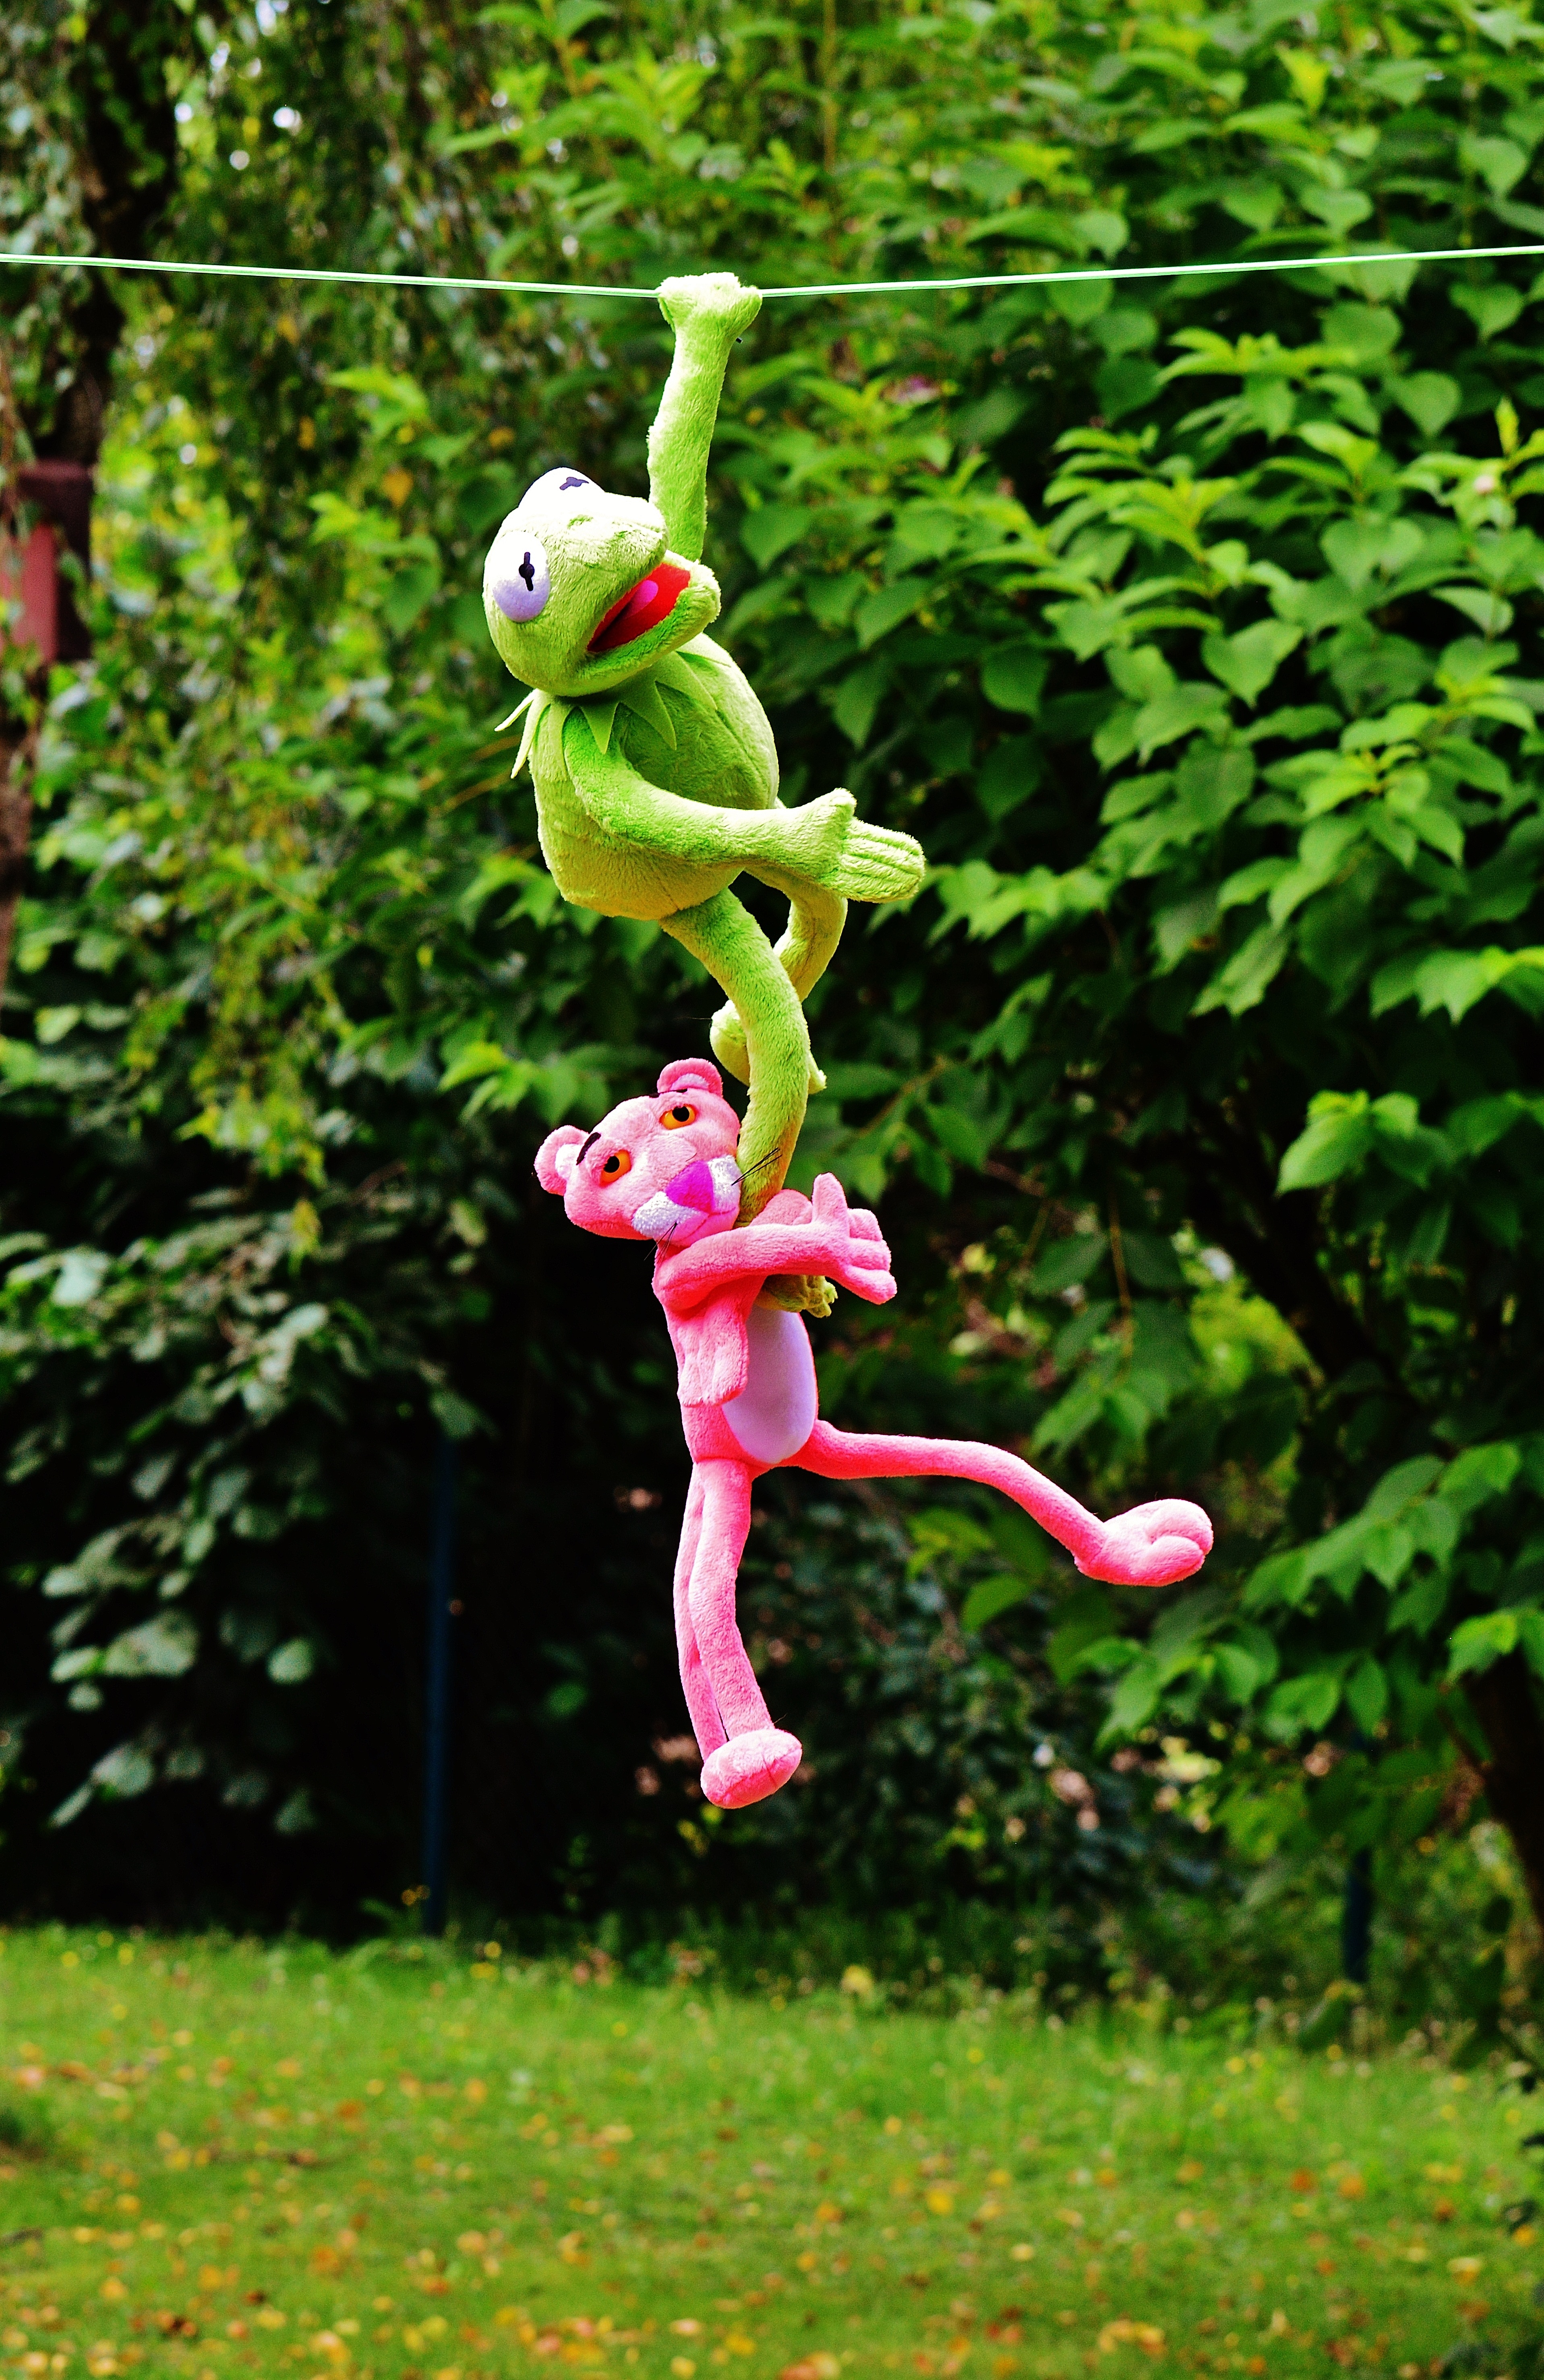
play, flower, green, jungle, frog, garden, toy, children, fun, figure, toys, funny, plush, stuffed animal, kermit, panther, plush toys, hang out, the pink panther